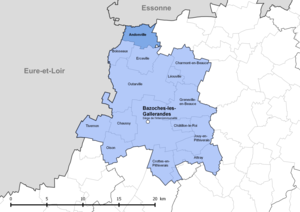
Périmètre de la fr:communauté de communes de la Plaine du Nord Loiret - Situation de la commune d'fr:Andonville.
Andonville est une commune française située dans le département du Loiret en région Centre-Val de Loire.